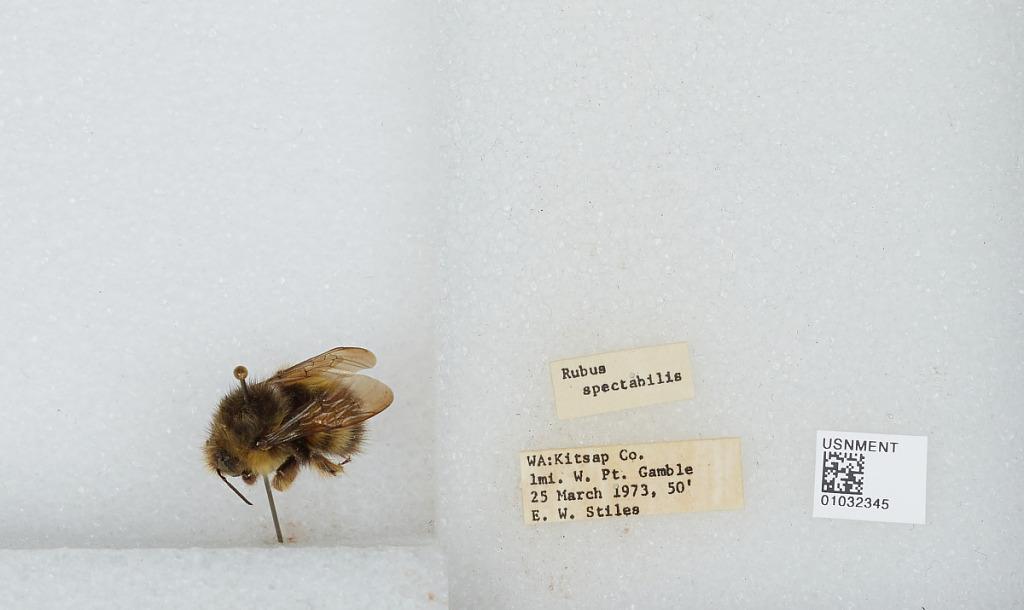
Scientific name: Bombus (Pyrobombus) sitkensis Nylander
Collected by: E. Stiles
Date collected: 1973-3-25
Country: United States
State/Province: Washington
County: Kitsap
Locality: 1 mile west of Port Gamble
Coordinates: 47.8542, -122.606